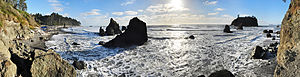
Olympic National Park / Eksterne henvisninger
:Image:Ruby Beach, Olympic National Park, on a Late September Afternoon.jpg